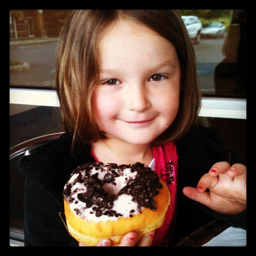
A young girl is holding a tasty looking donut.
A little girl holding a white frosted chocolate sprinkle donut.
A child sits with a doughnut in her hands.
A girl in black sweater holding a frosted donut.
A little girl that is holding a doughnut.